John Smith (New South Wales politician, born 1821)

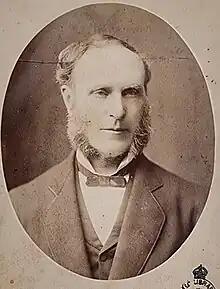
Professor John Smith, Sydney, c.1885

John Smith (12 December 1821 – 12 October 1885) was a professor of chemistry and experimental physics at the University of Sydney, and a member of the New South Wales Legislative Council.